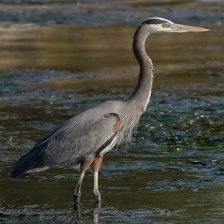
Species: BLUE HERON
Scientific name: ARDEA HERODIAS
ImageNet parent category: little_blue_heron